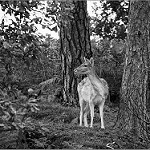
Label: B & W